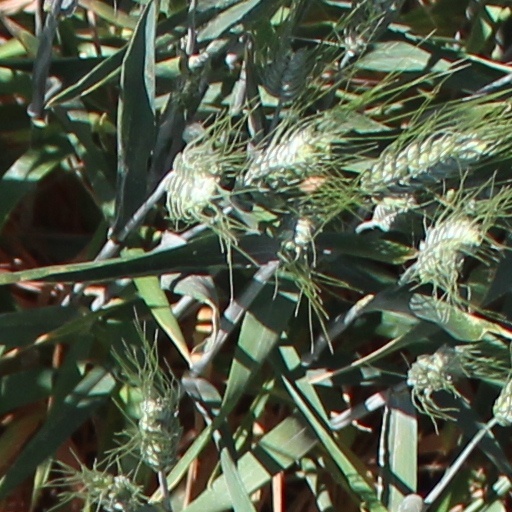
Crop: wheat